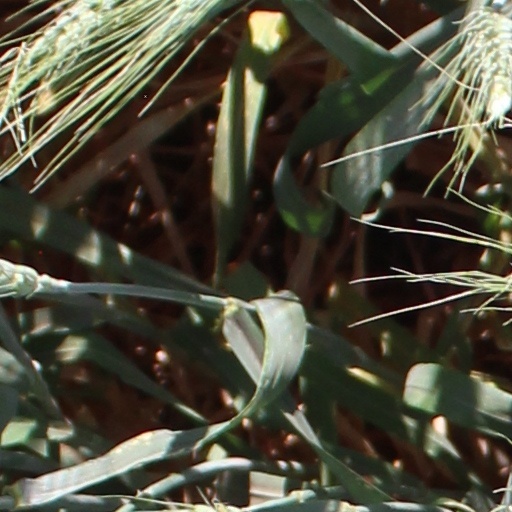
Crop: wheat